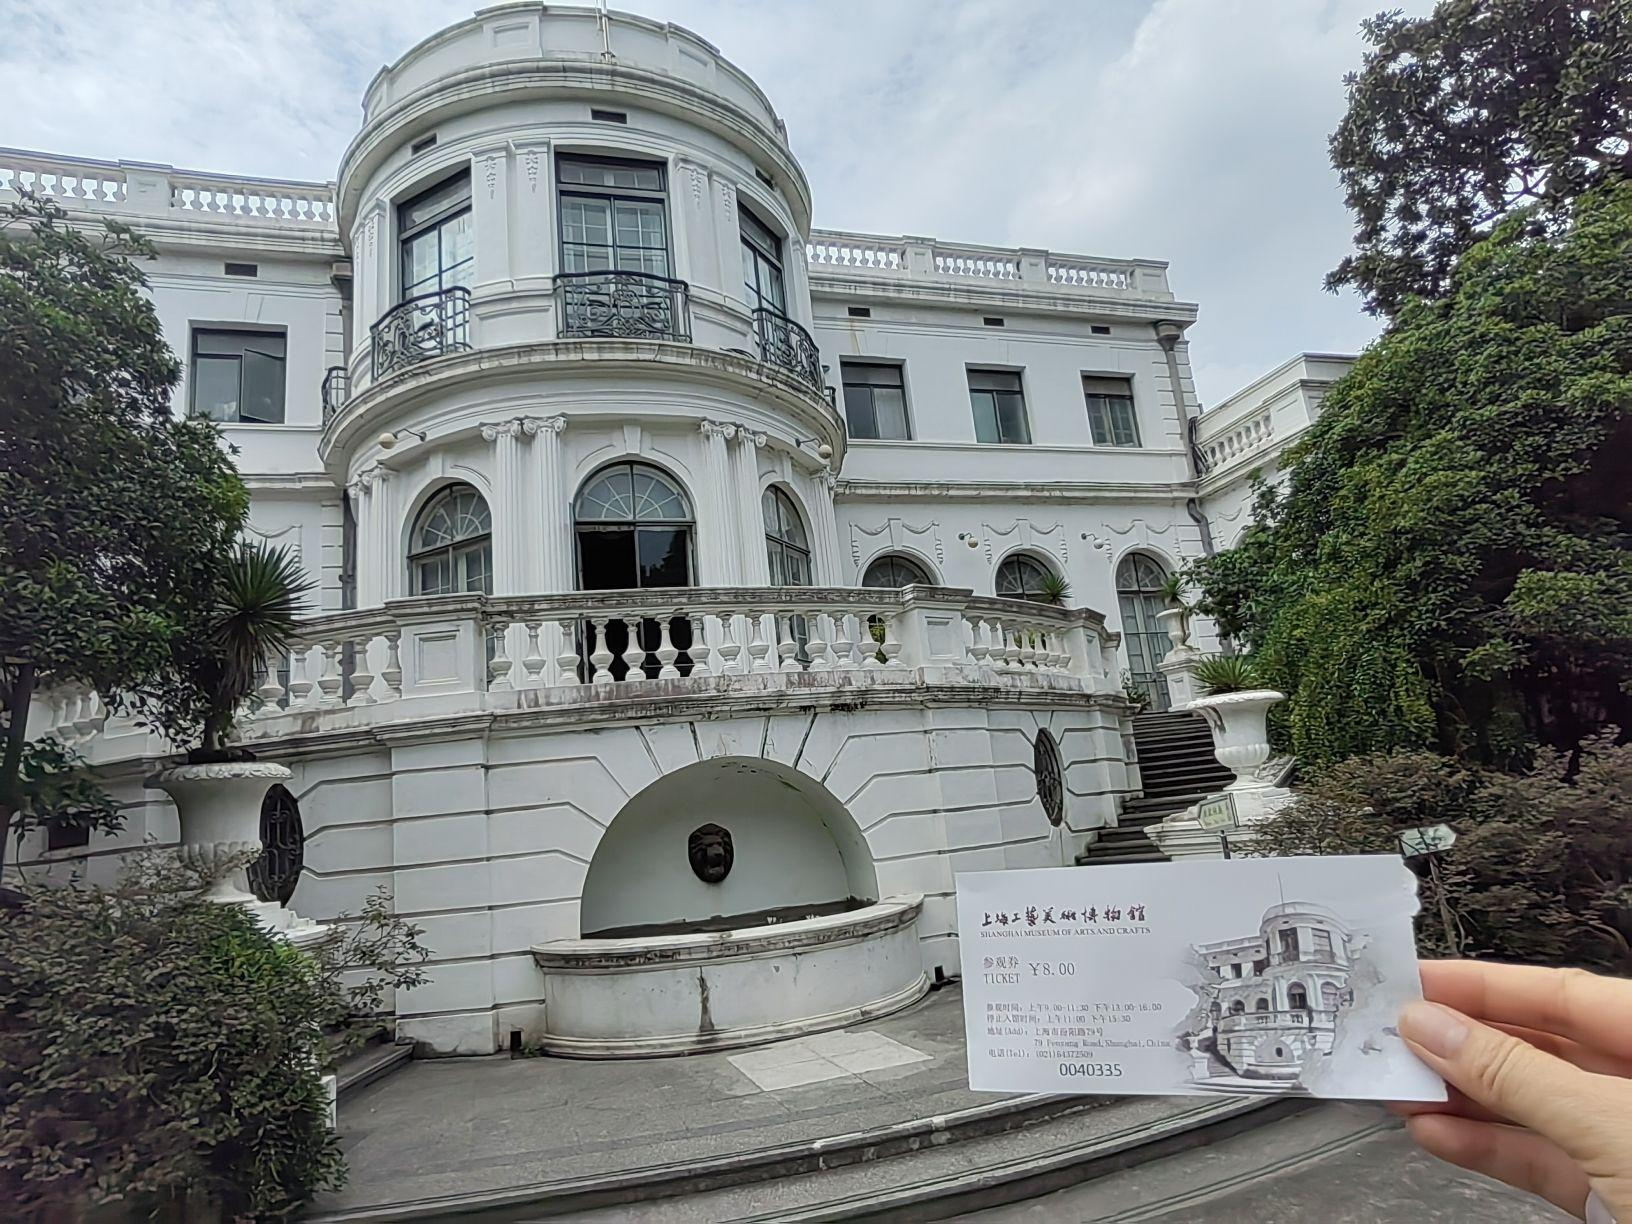
地标名称：上海工艺美术博物馆
所在城市：上海市·徐汇区